Los Angeles County Museum of Art

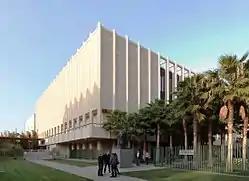
Museum pavilion, 2014, prior to demolition

The Los Angeles County Museum of Art (LACMA) is an art museum located on Wilshire Boulevard in the Miracle Mile vicinity of Los Angeles. LACMA is on Museum Row, adjacent to the La Brea Tar Pits (George C. Page Museum).